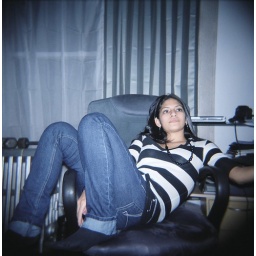
Soli lounges in my computer chair while I snap a shot with my new Holga, Fuji Pro400H